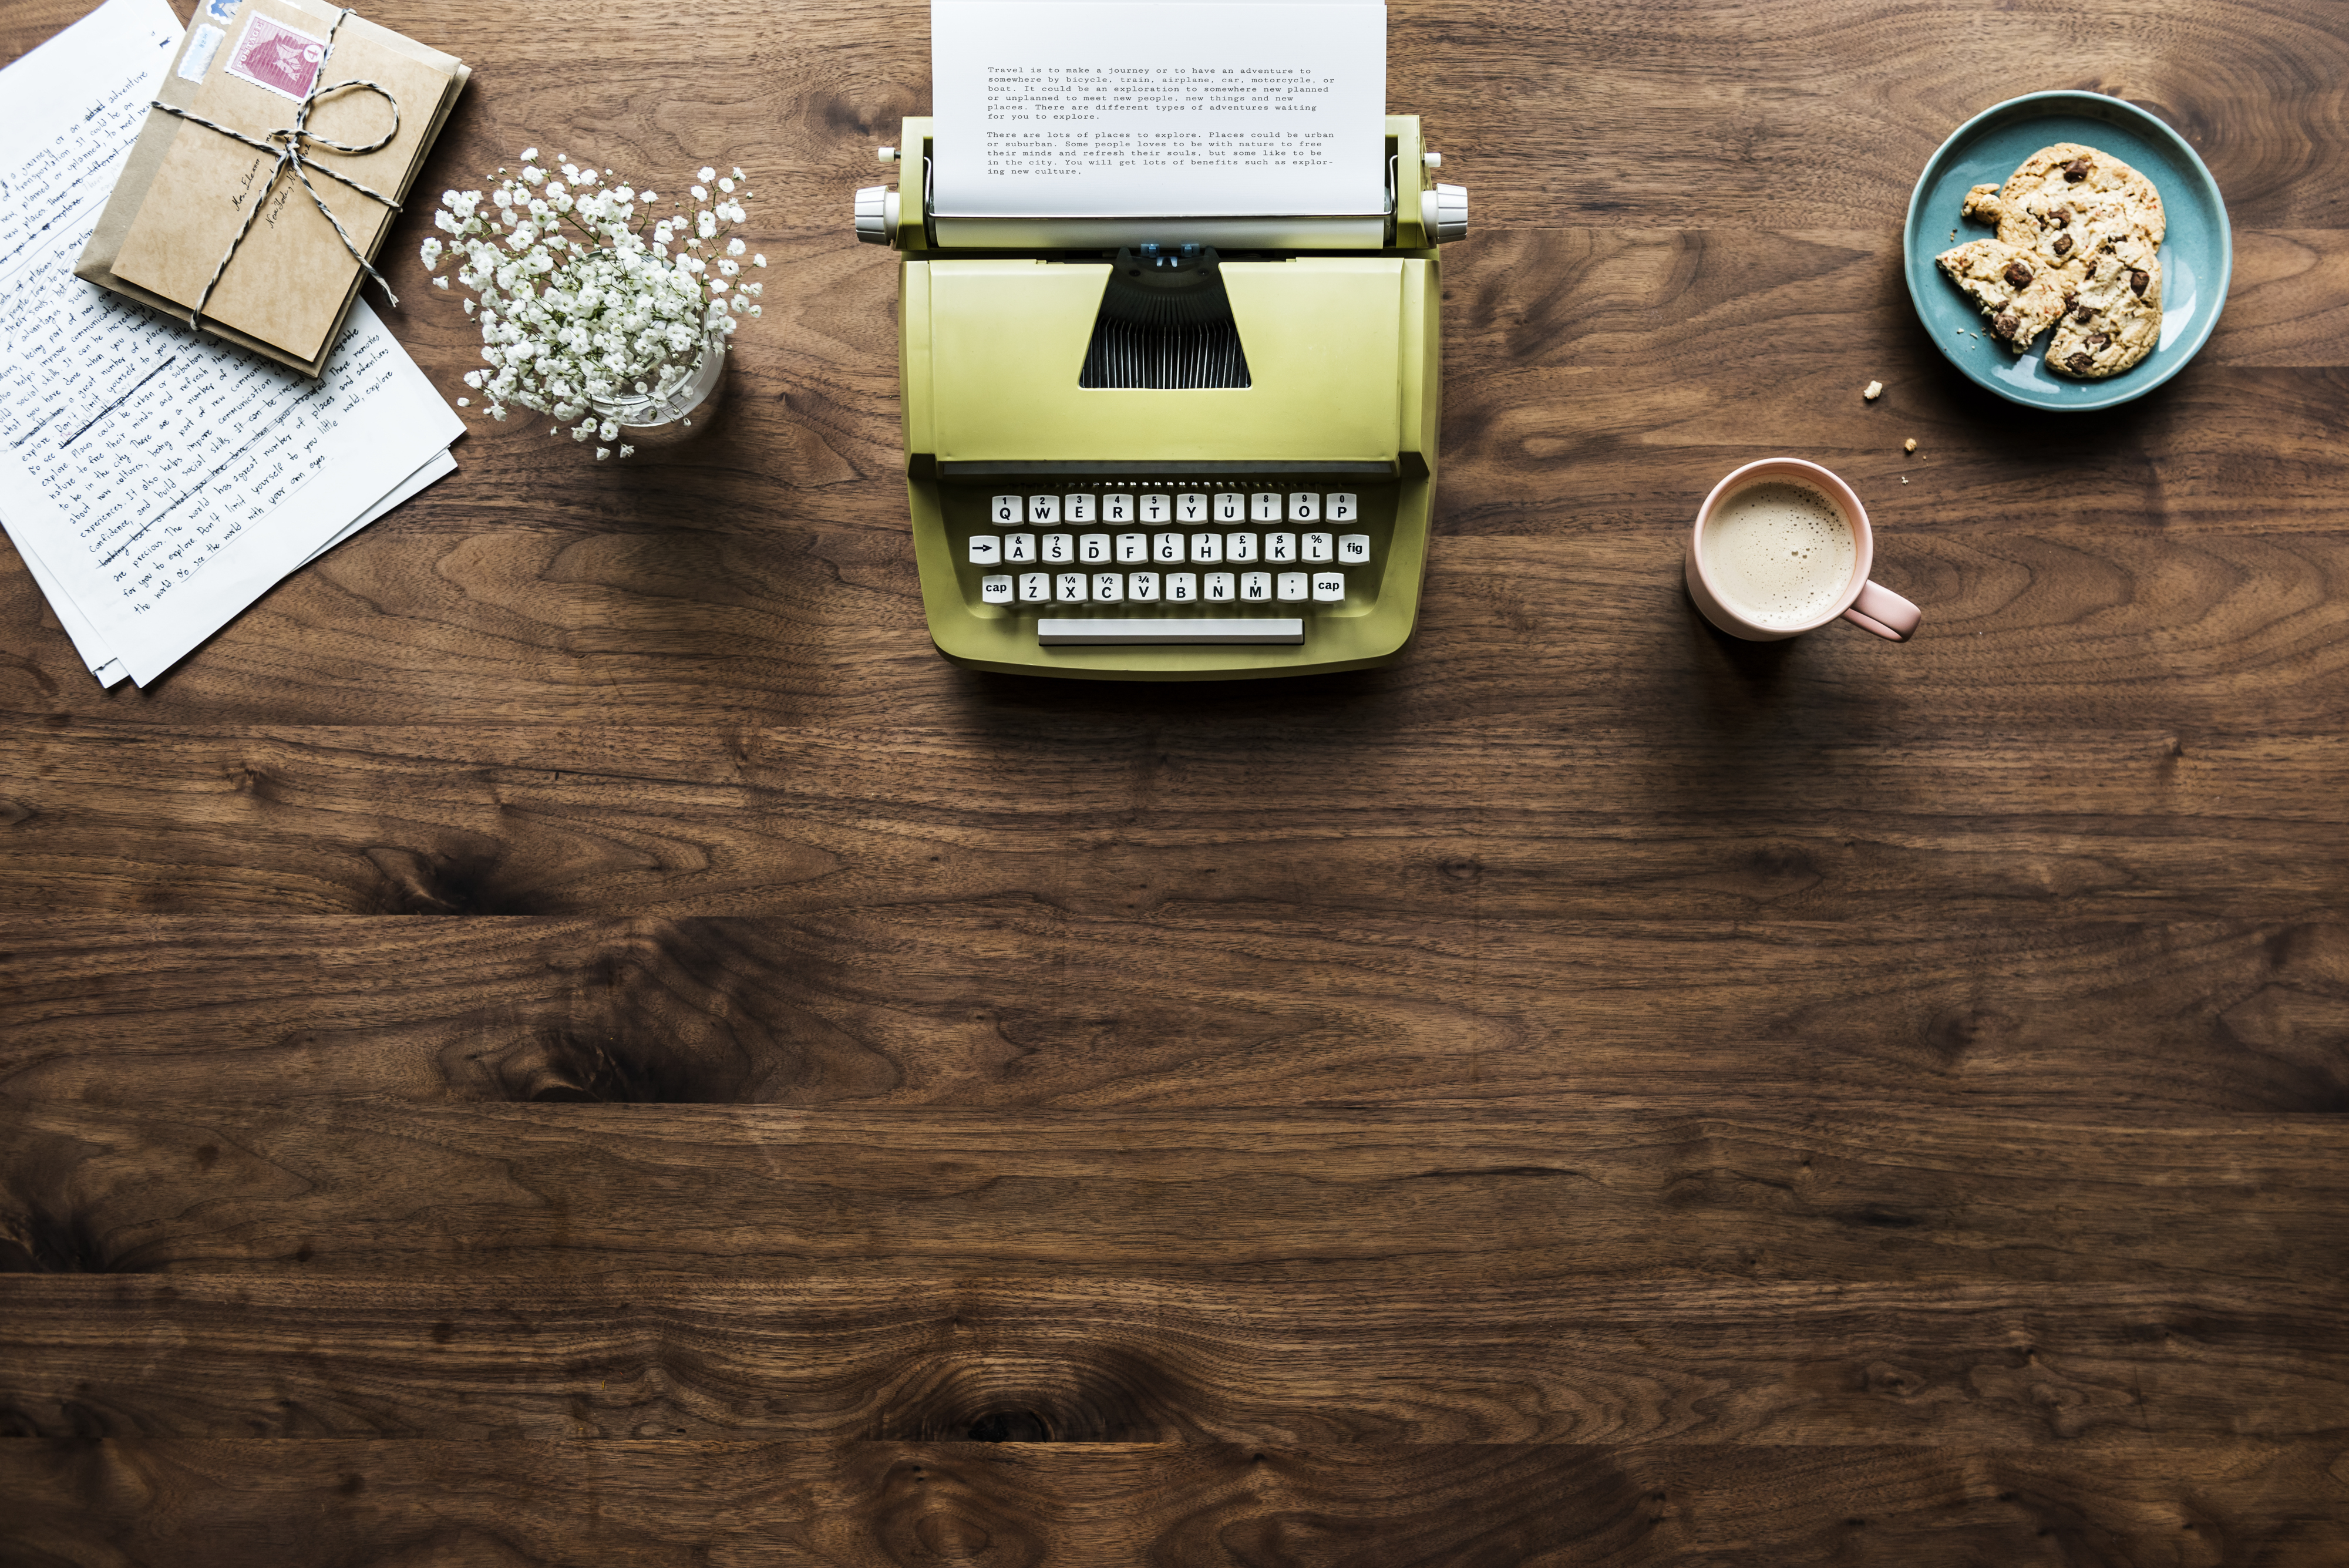
aerial, analog, analogue, author, background, beverage, cafe, career, casual, classic, cookie, cup, decoration, document, drink, editorial, envelope, equipment, flat lay, flatlay, flower, freelancer, hobby, home office, hot drink, journalist, keyboard, machine, milk tea, mug, old fashion, paper, parcel, plant, publish, refreshing, retro, story, tool, typescript, typewriter, vintage, work, work from home, working, workplace, workspace, write, writer, floor, flooring, product, wood, hardwood, font, wood flooring, brand, wood stain